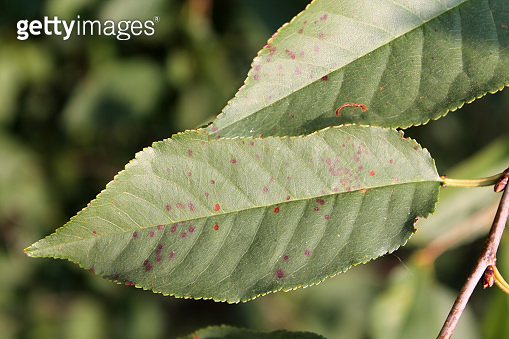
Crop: cherry
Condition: spot